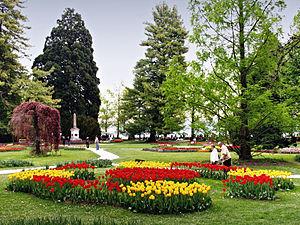
La fête de la tulipe est une manifestation traditionnelle qui se déroule chaque année dans la ville vaudoise de Morges, en Suisse.